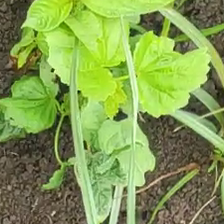
Weed species: Little_Mallow(Malva parviflora)